Thomas P. Ives House

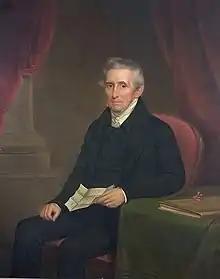
Thomas Poynton Ives, painted by James Sullivan Lincoln

Thomas Poynton Ives (1759–1835) was a wealthy merchant, who received his training in the counting house of Nicholas Brown Sr., married Brown's daughter Hope, and in 1796 formed the partnership of Brown & Ives with Nicholas Brown Jr., for whom Brown University is named. Ives hired Caleb Ormsbee to build this house, which was built between 1803 and 1806. The house remained in the hands of the Ives family until 1910. At that time it was sold to Brown University, retaining a lifetime occupancy right for owners.